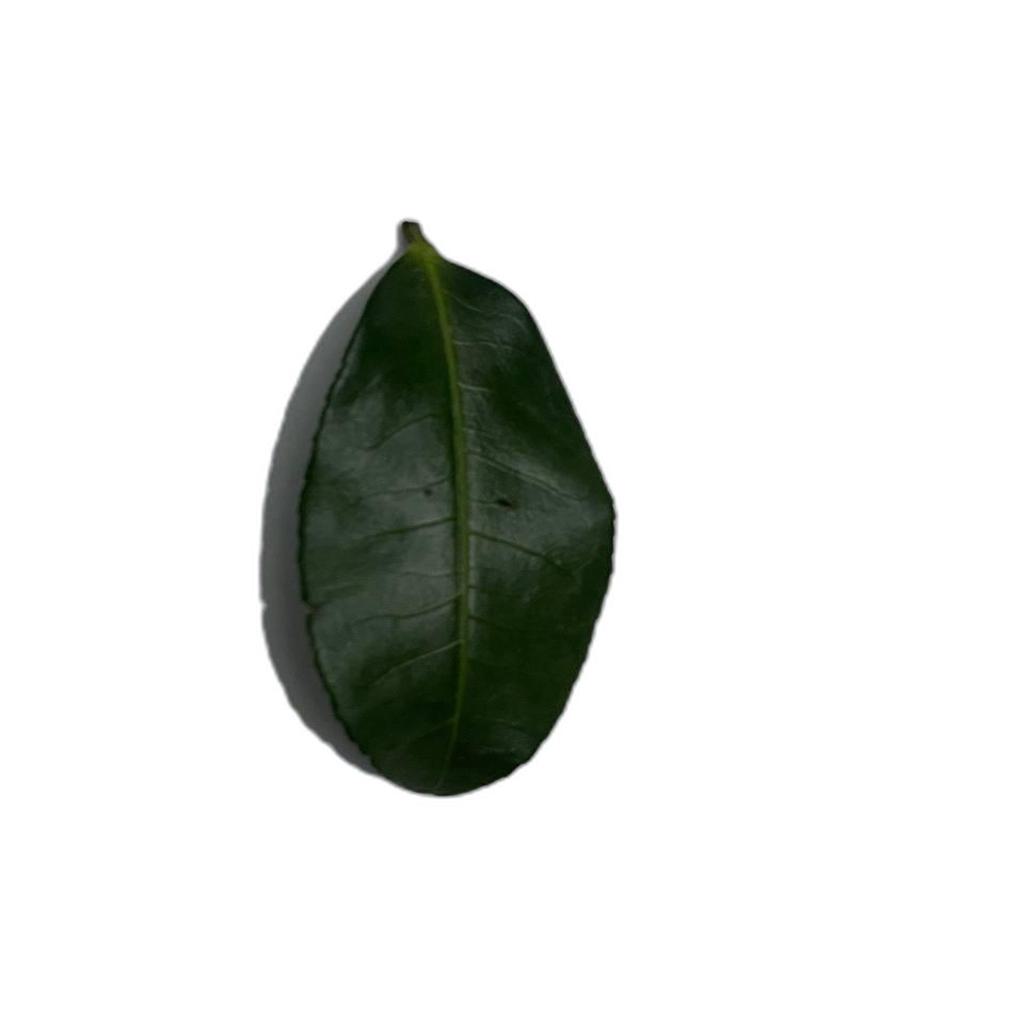
Label: Healthy